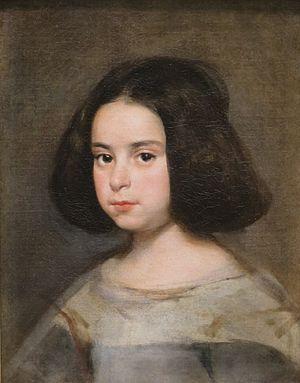
Liste des tableaux de Diego Vélasquez.